Brisbane Central Technical College

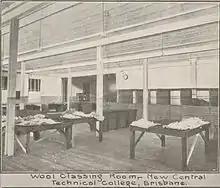
Wool Classing (F block), 1915

A, B and C Blocks were designed as sentinel buildings to align with the Main Drive and to form the formal entrance to the Brisbane Central Technical College. A and C Blocks were almost mirror images and flanked the main building of the college, B Block. A Block was opened in 1915 as the Commercial and Day School and an additional storey following a similar plan to the earlier work was constructed in about 1924 to accommodate increasing enrolments. The Commercial High School was also accommodated in the building from 1933. The building interior has been altered, particularly during the refurbishment of 1996–1998, but the building form and exterior remain. Recent work has established walkway links envisaged in the original master plan. A Block now links with F Block at ground and first floor levels through the connecting gangways and passageways of the 1999 D Block.